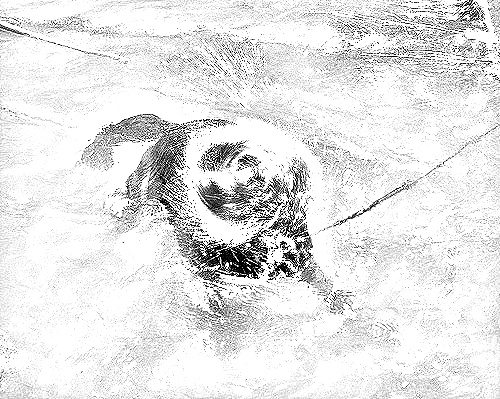
Portrait style: Sketch Portrait